Phillies (cigar)

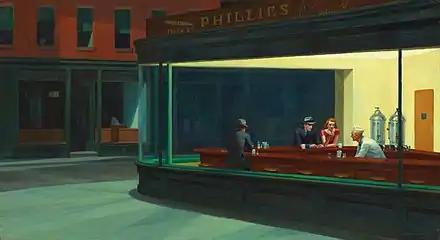
"Nighthawks", 1942 painting by Edward Hopper, portrayed people in a downtown diner late at night, with a "Phillies" advertising (reads "American № 1 cigar")

The original cigar, introduced by the Bayuk brothers in 1910, was named the "Philadelphia Hand Made" and often shortened by the smoking public to "Phillies", a nickname that eventually became the brand name. Phillies sizes include Black Max, Blunt, Cheroot, Cigarillo, Mexicali Slim, Mini Blunt, Panatella, Perfecto, Sweet, Tip, Titan and Phillies Finest.